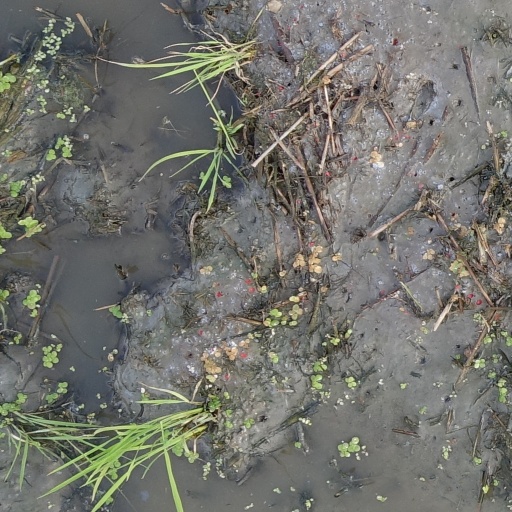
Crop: rice